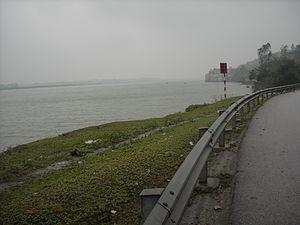
Le Ca est un fleuve de l'Asie du Sud-Est, traversant les deux pays Laos et Vietnam, et ayant son embouchure en mer de Chine méridionale.